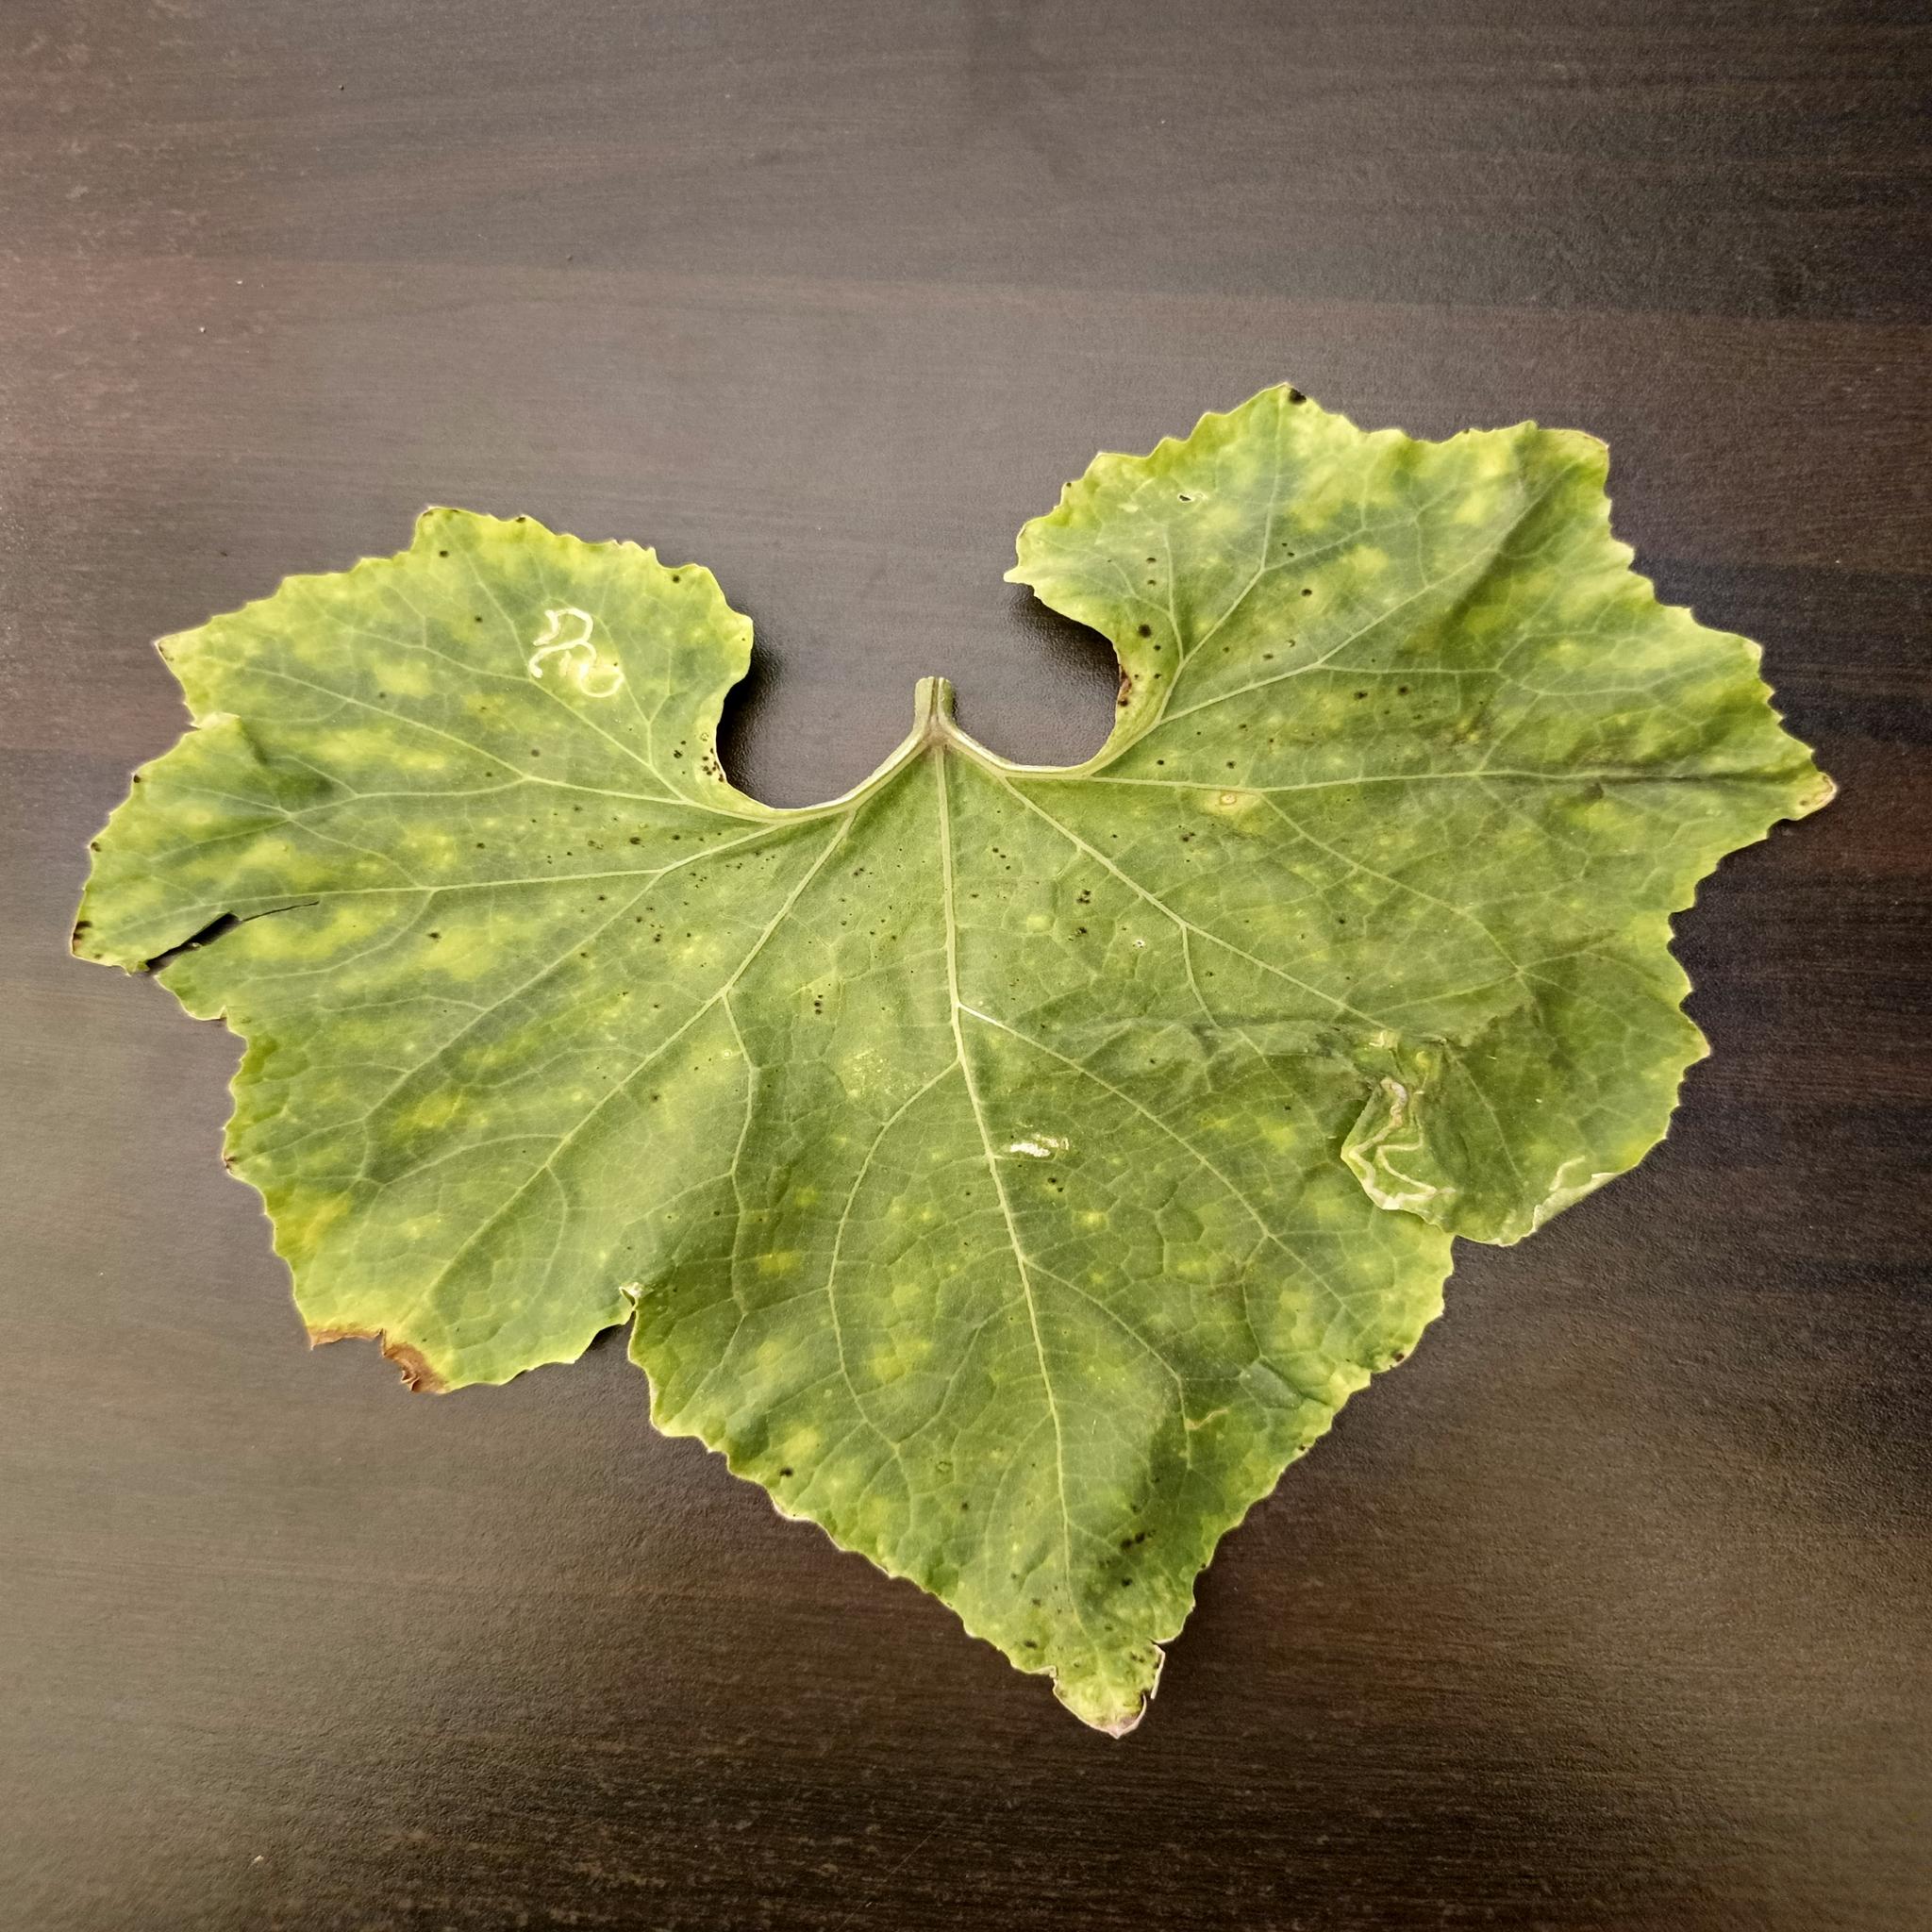
Label: Leaf miner